Pratt & Whitney F135

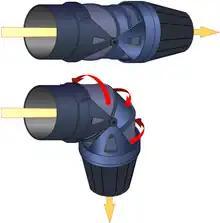
Thrust vectoring nozzle of the F135-PW-600 STOVL variant

As of 2009, P&W developed a more durable version of the F135 engine to increase the service life of key parts. The life expectancy of the parts was reduced because the hot sections of the engine (combustor and high-pressure turbine blades specifically) ran hotter than expected. The test engine is designated "XTE68/LF1", and testing is expected to begin in 2010. This redesign has caused "substantial cost growth".